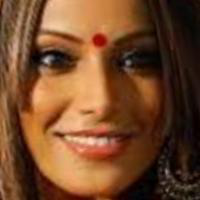
Age group: age 21-30